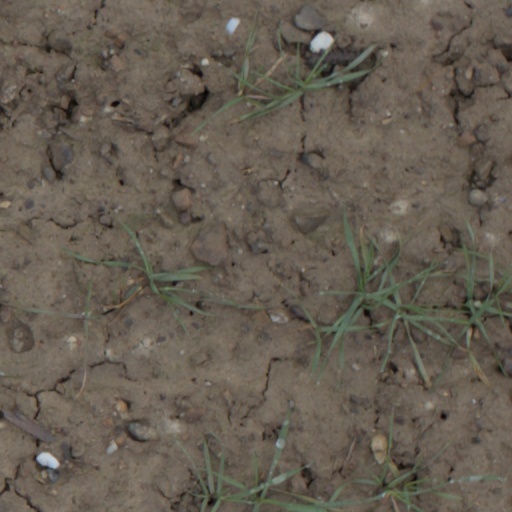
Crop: wheat